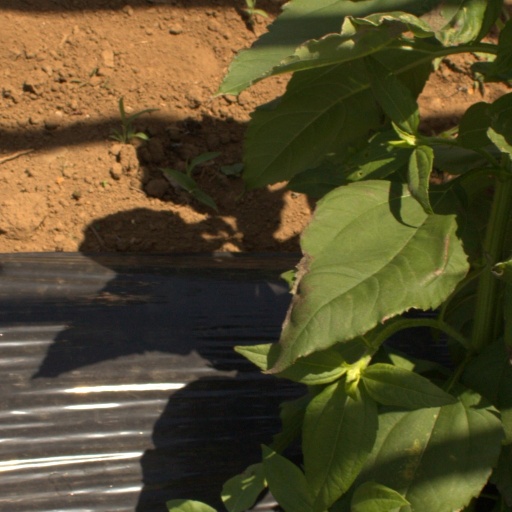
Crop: Jerusalem artichoke